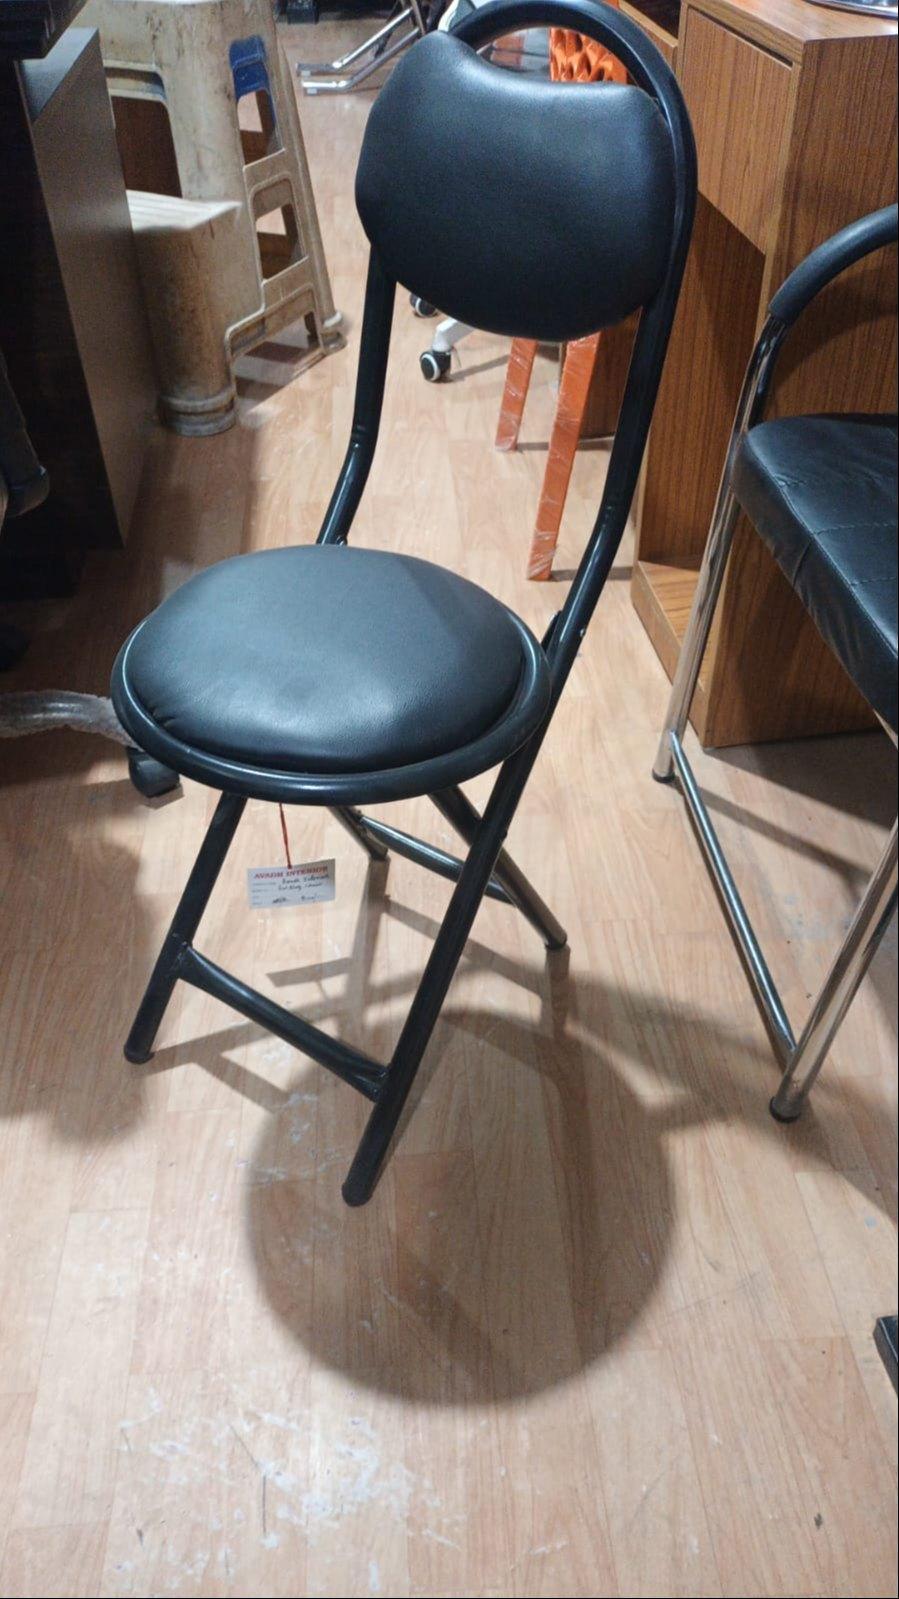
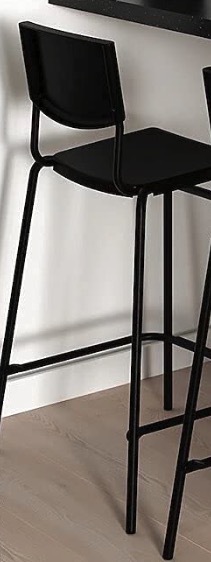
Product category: stool
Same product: no